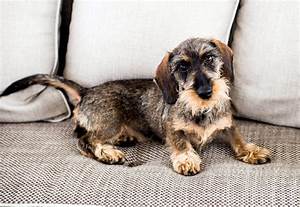
Label: cane